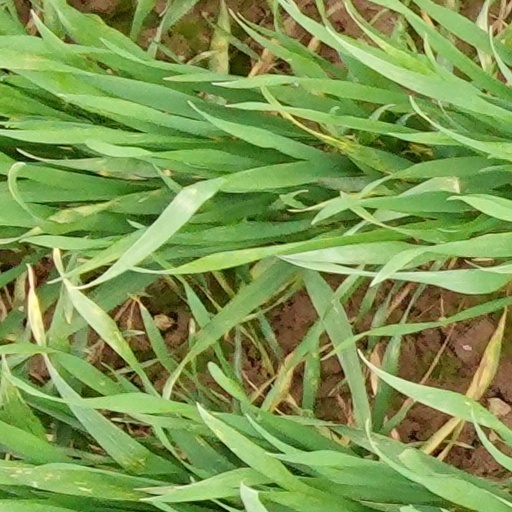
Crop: wheat